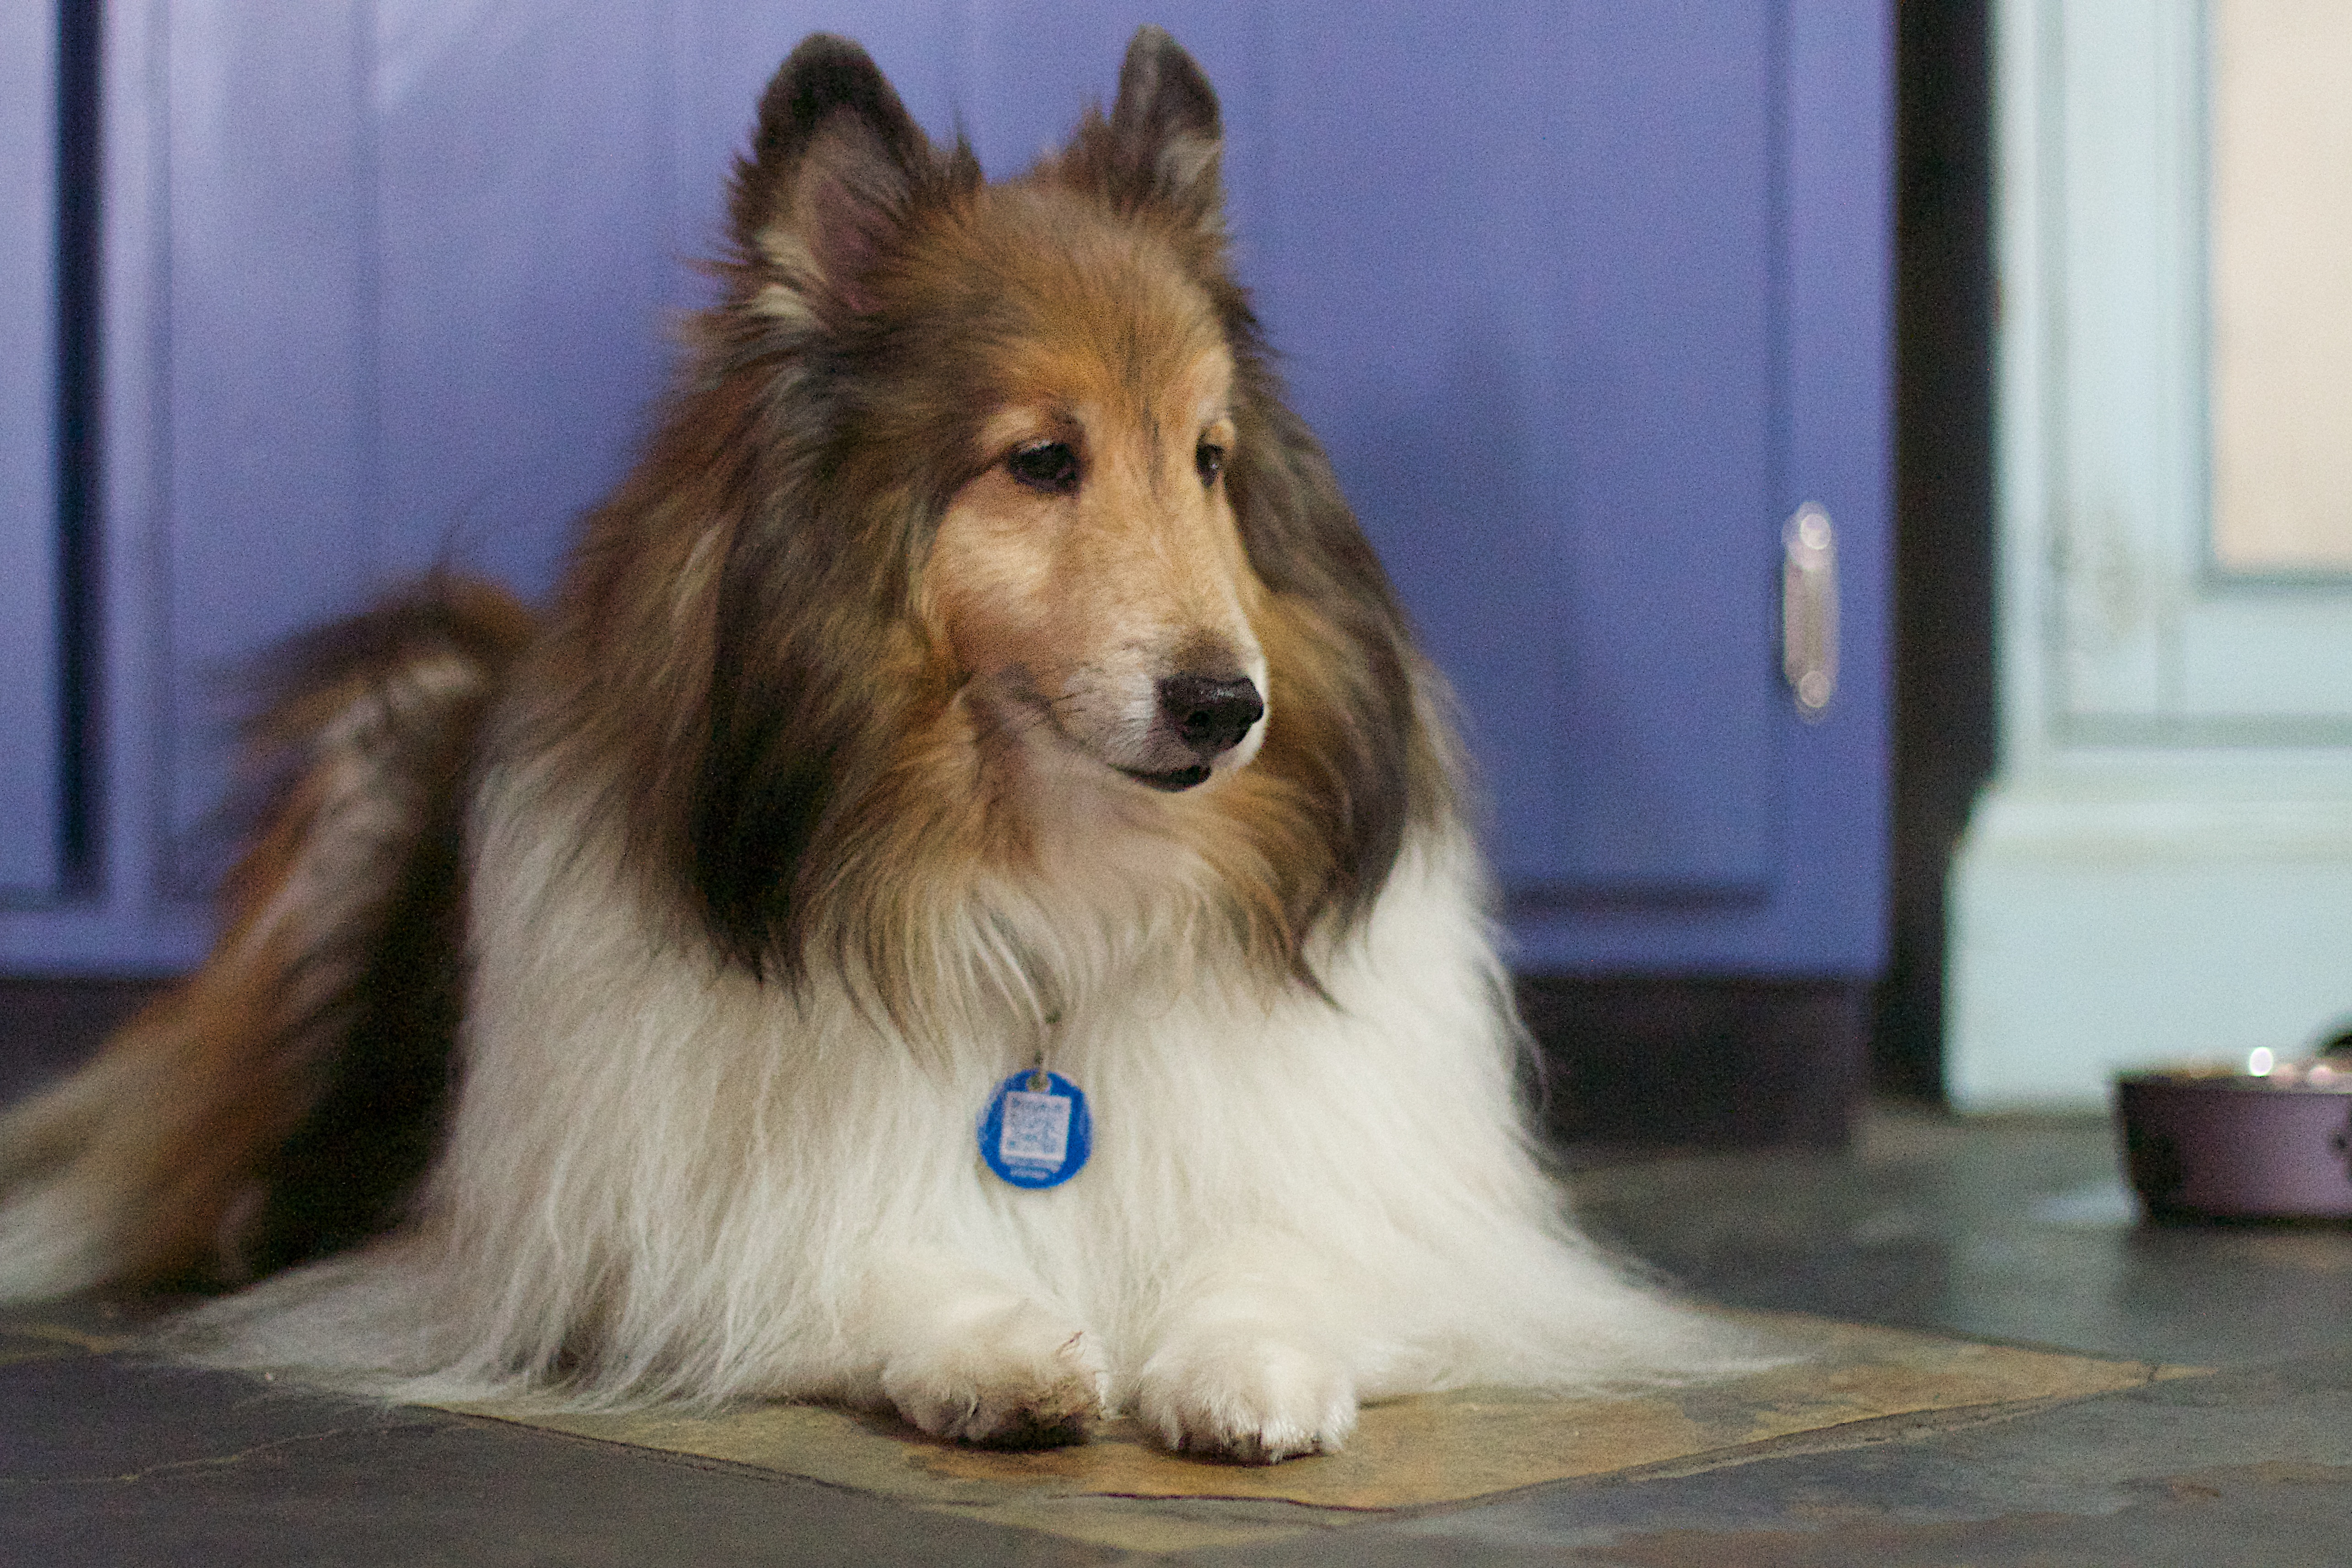
dog, collie, mammal, vertebrate, 2015365, dog breed, shetland sheepdog, dog like mammal, carnivoran, dog breed group, rough collie, scotch collie